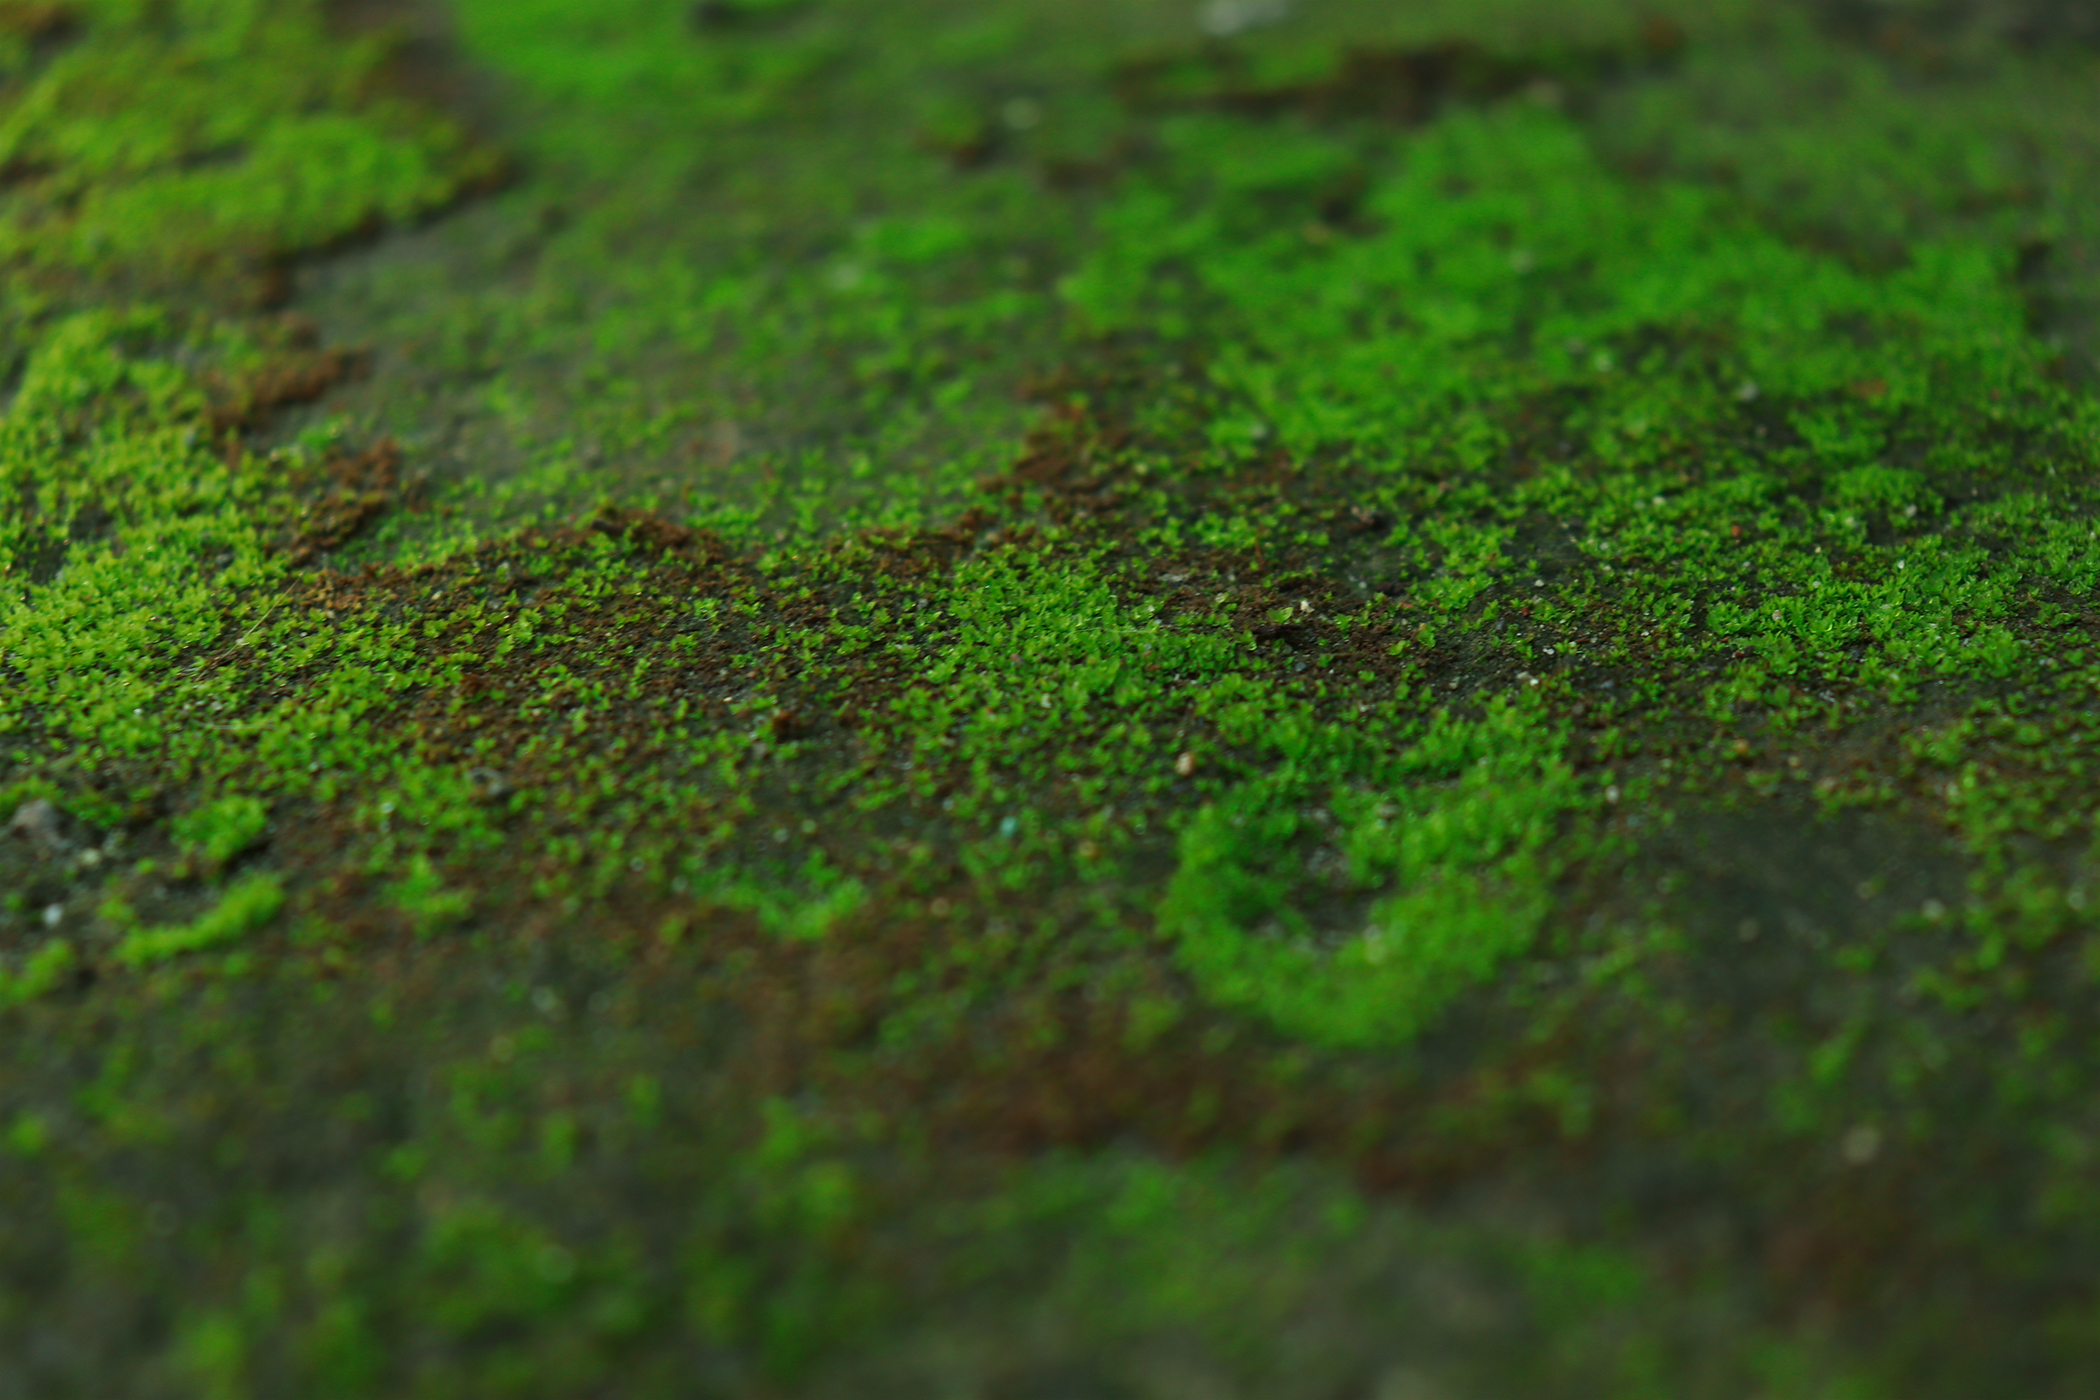
moss, floor, green, garden, nature, vegetation, grass, leaf, non vascular land plant, plant, grass family, water, algae, lawn, terrestrial plant, landscape, photography, soil, adaptation, geology, plant community, green algae, groundcover, aquatic plant, grassland, wildlife, chlorophyta, terrain, liverwort, forest